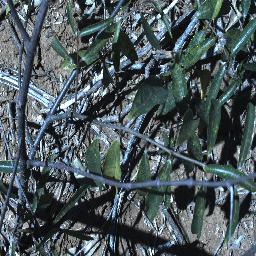
Label: rubber_vine